Economic history of Wales

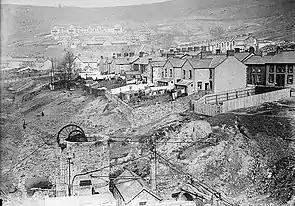
Llwynypia during the early to mid 1910s, Rhondda, Wales

Industrial development from the mid 18th century was stimulated by the potential of Wales' rich mineral deposits, the arrival of English entrepreneurs and financiers and advances in technology. The development of iron smelting by coke made the South Wales Valleys a natural industrial location during the Industrial Revolution and, from the mid 18th century, increased demand for metals and coal was generated first by war and later by the advent of steamships and railways.